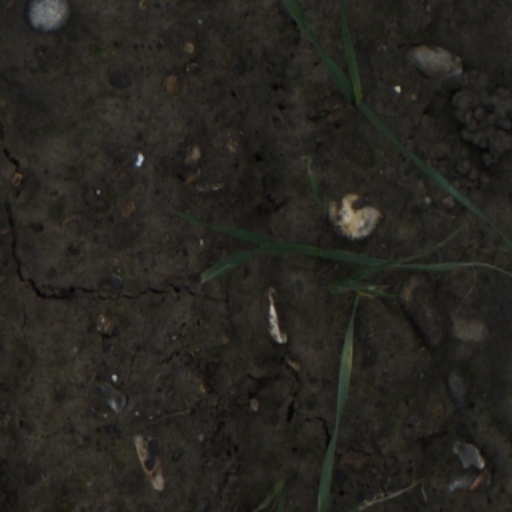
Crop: wheat